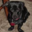
Label: dog